Union Terminal Company

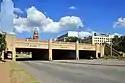
Triple underpass

In 1936, the Texas Highway Department with funding from the United States Bureau of Public Roads built a triple underpass to separate the grade of the Union Terminal Company track and Elm, Main and Commerce Streets. Railroad employees witnessed the assassination of John F. Kennedy in Dealey Plaza from the bridge on November 22, 1963. Lee Bowers, A Union Terminal Company employee working in a tower near the bridge, also witnessed the shooting and provided testimony to the Warren Commission.